Tamburica

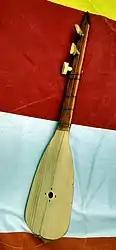
Tambura Trožica

The prim comes in a lot of shapes. Sometimes it has a different tune, or it has 6 strings instead of five. The standard that most students use has five strings (one double and three single) But sometimes it has six strings (two doubles and 2 singles). It's the smallest in the family ( (about 50 cm long), but is very loud. It is mostly used as a lead instrument or harmonizing instrument. The "bisernica" (from Serbian and Croatian "biser" meaning "pearl") is another name for the "prim". It's also referred to "Tamburica". The name comes from the Croatian diminutive of the word "Tambura"